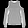
Label: Pullover